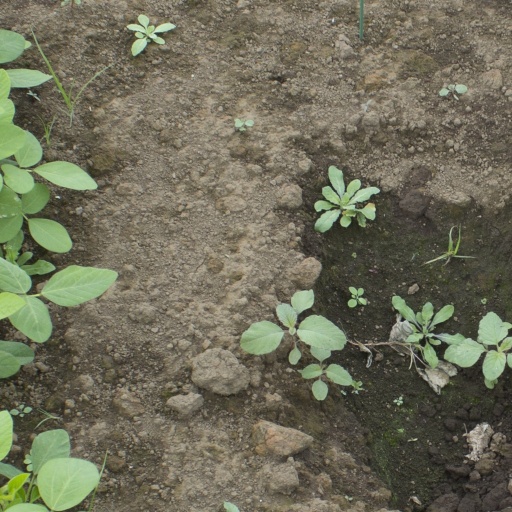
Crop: soybean